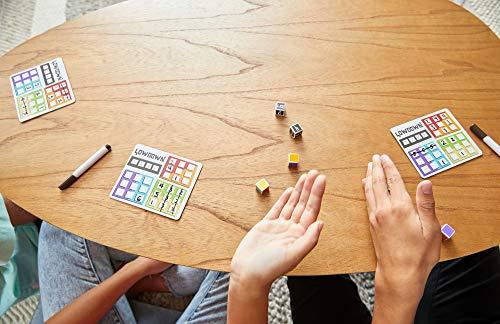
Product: Lowdown Roll & Write Family Dice Game with Dry Erase Boards and Markers for 7 Year Olds and Up
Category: Toys & Games | Games & Accessories | Dice Games
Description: Just like the original Lowdown, Lowdown Roll and Write is easy-to-learn, strategic fun for the whole family.
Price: $6.99
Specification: ProductDimensions:4x1.2x5inches|ItemWeight:5.1ounces|ShippingWeight:5.1ounces(Viewshippingratesandpolicies)|ASIN:B07XC3J7YV|Itemmodelnumber:GKD68|Manufacturerrecommendedage:7-10years